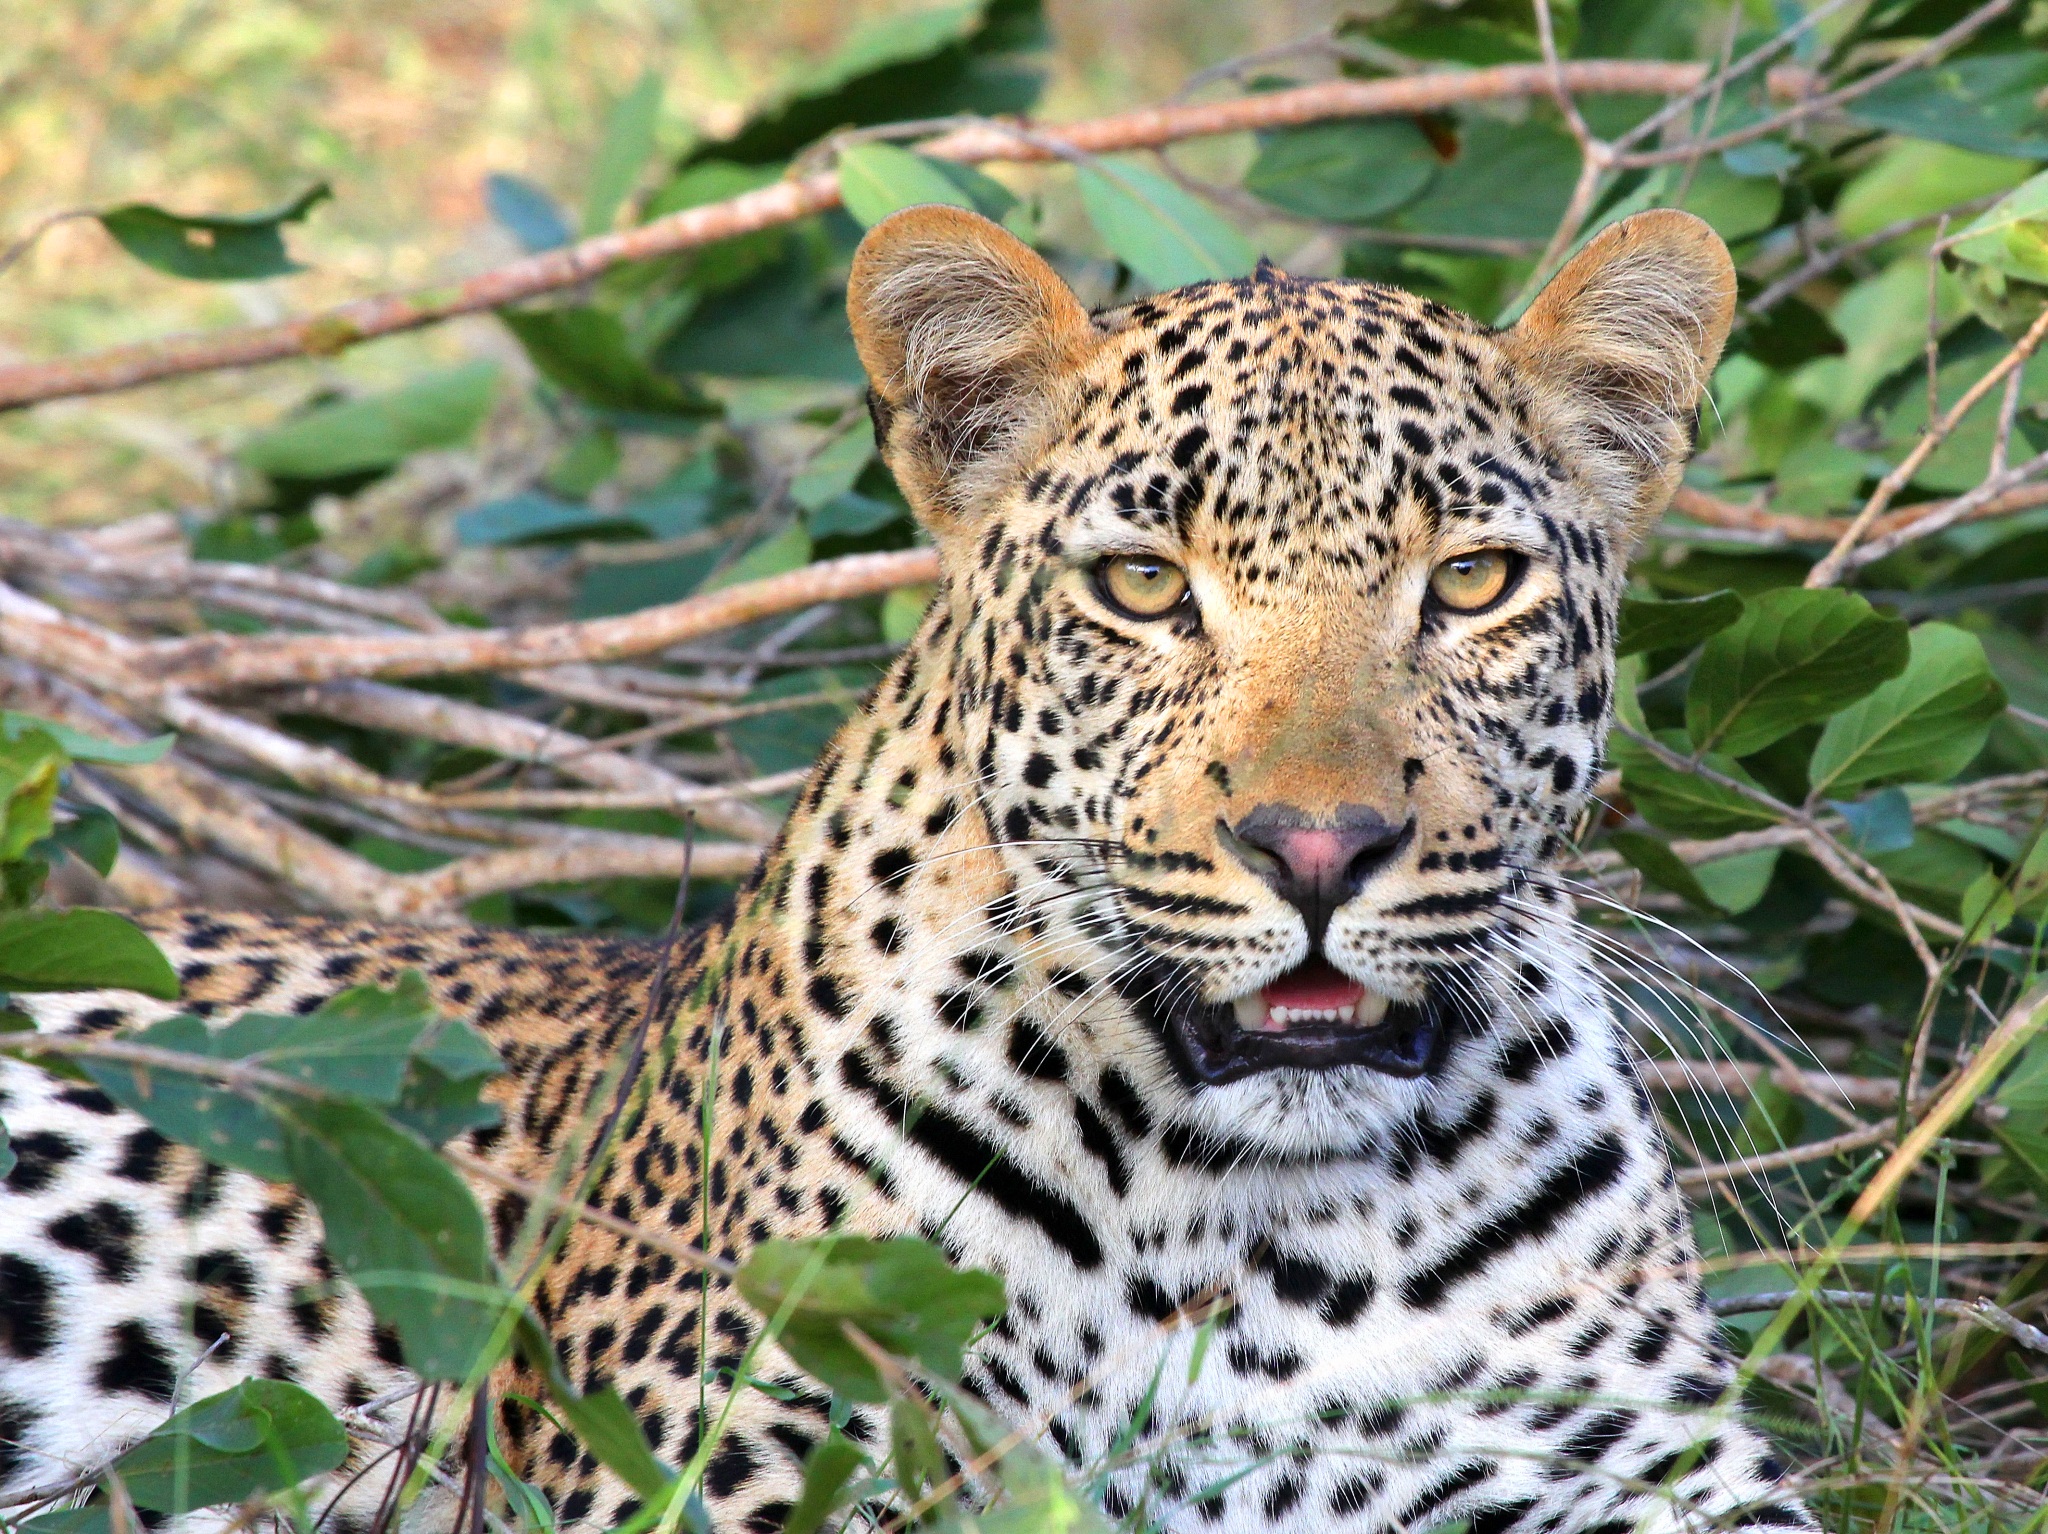
wildlife, mammal, predator, fauna, leopard, big cat, vertebrate, jaguar, big cats, cat like mammal, leopard head